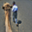
Label: camel